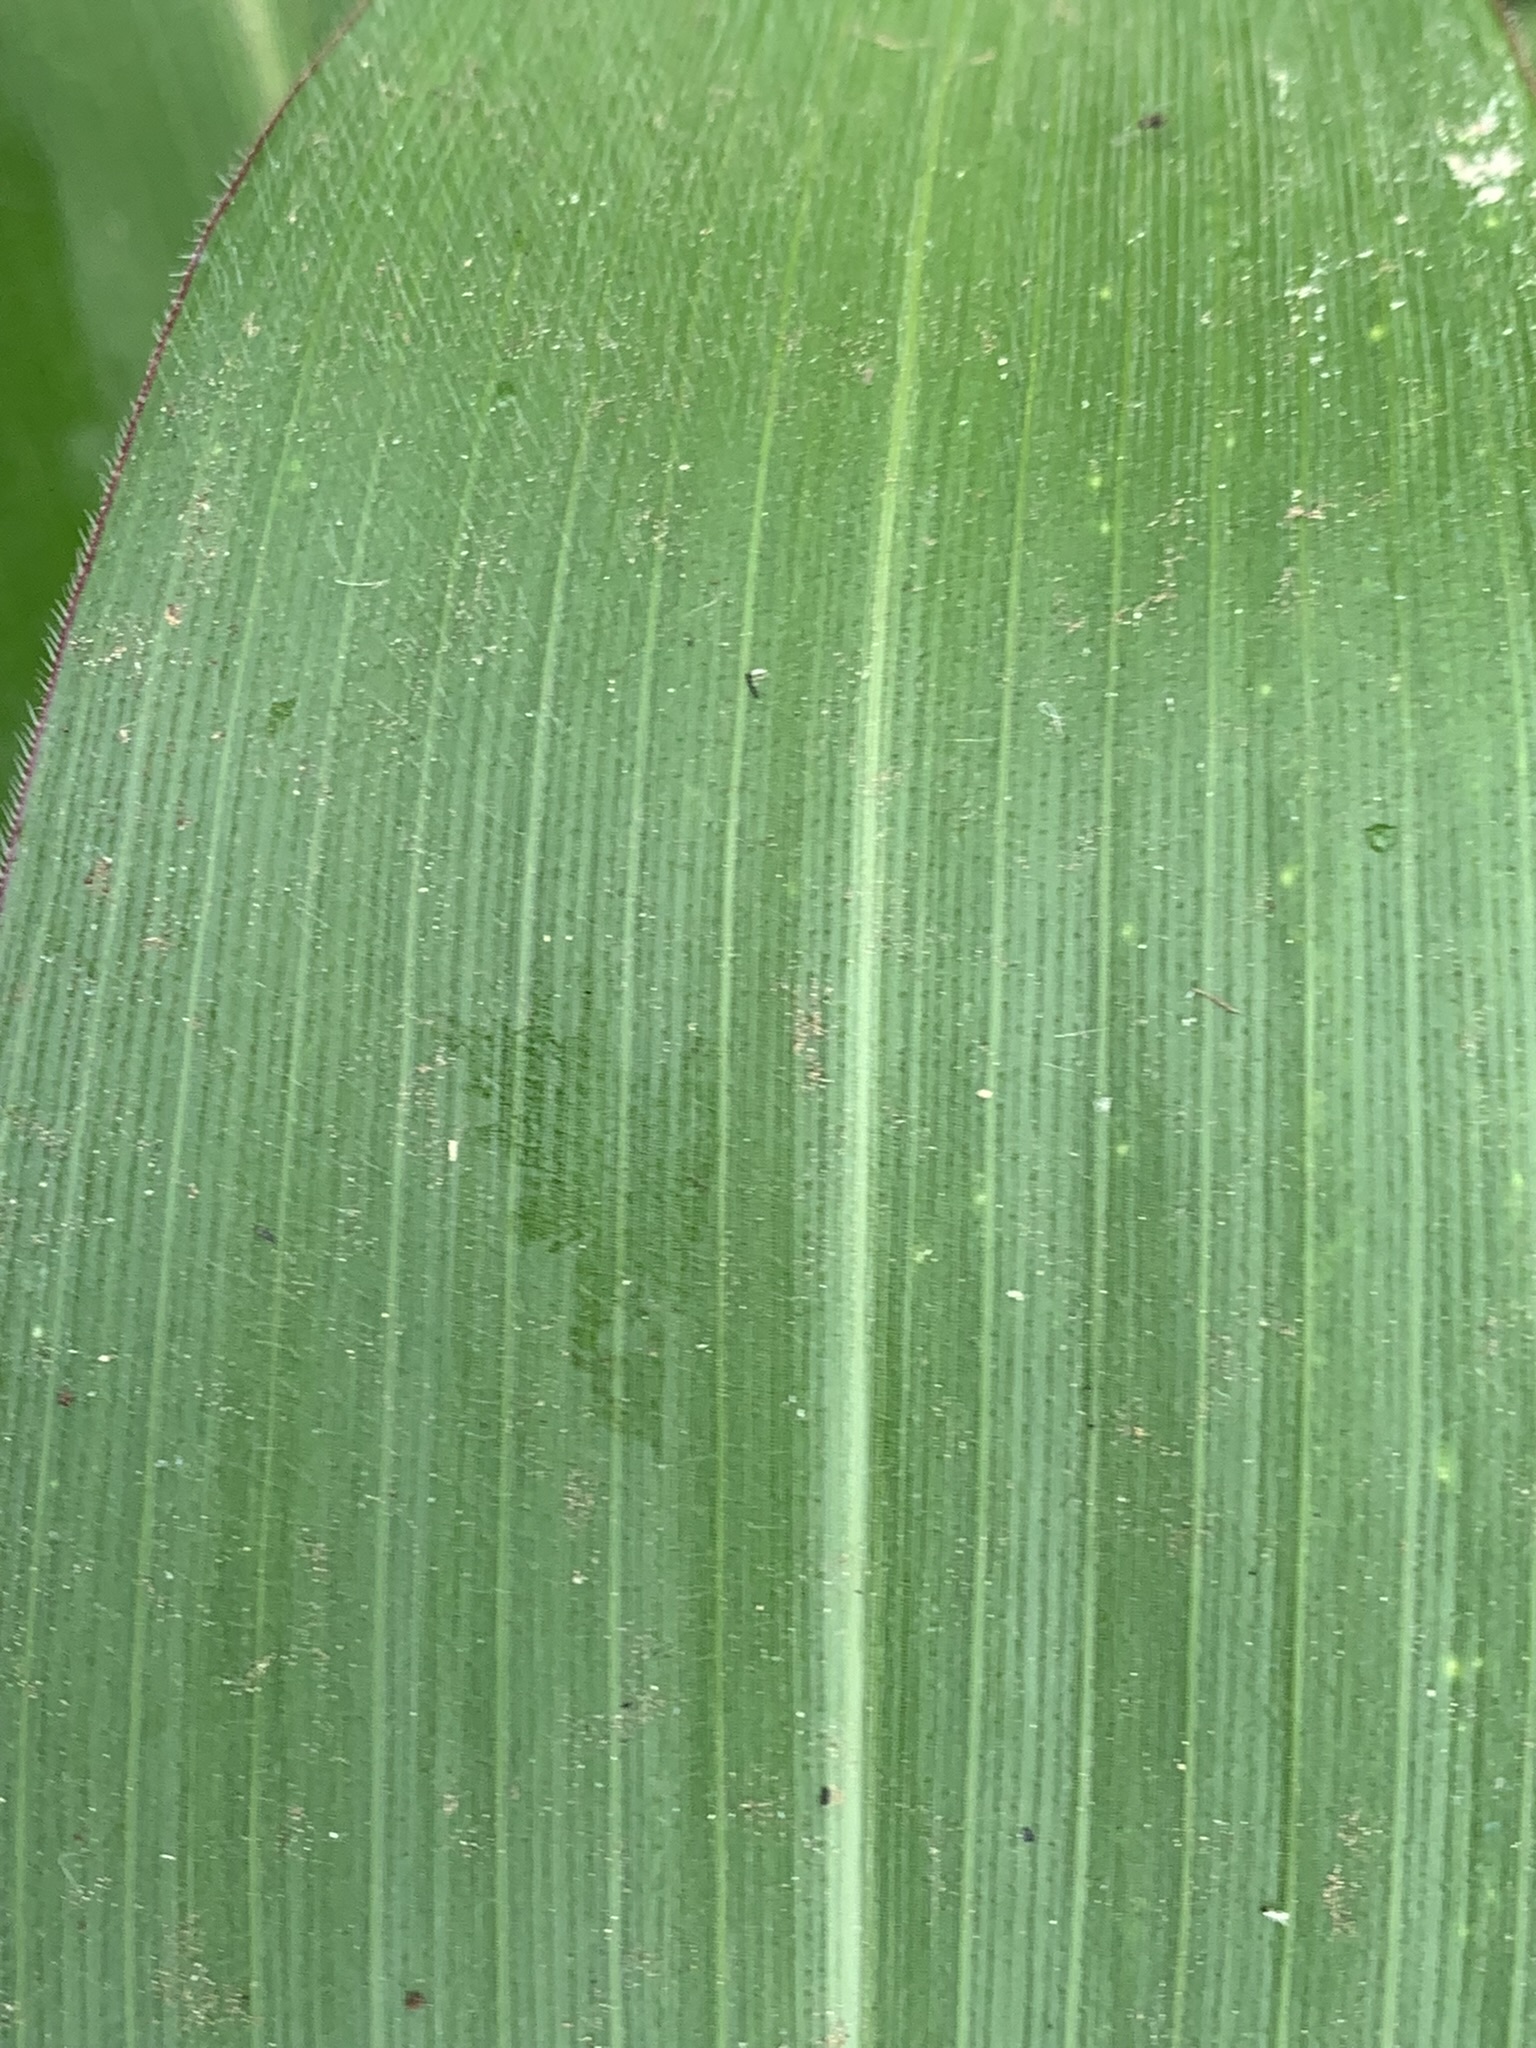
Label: Healthy